Yula Beeri

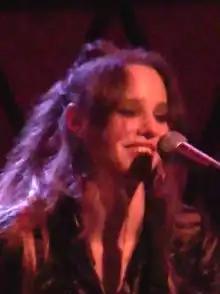

Yula Beeri born Yuli Yael Be'eri, is an Israeli composer, musician, and performer.